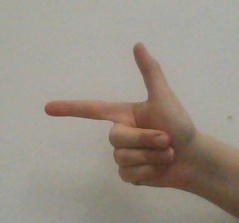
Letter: yaa